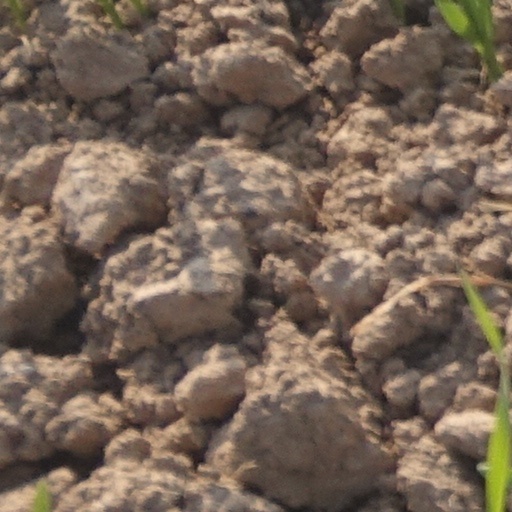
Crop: wheat